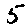
Label: 5